A Voyage Round the World

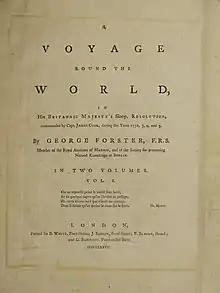
Title page from the first edition of "A Voyage Round the World"

A Voyage Round the World (complete title "A Voyage Round the World in His Britannic Majesty's Sloop, Resolution, Commanded by Capt. James Cook, During the Years 1772, 3, 4, and 5") is Georg Forster's report on the second voyage of the British explorer James Cook. During the preparations for Cook's voyage, the expedition's naturalist Joseph Banks had withdrawn his participation, and Georg's father, Johann Reinhold Forster, had taken his place at very short notice, with his seventeen-year-old son as his assistant. They sailed on with Cook, accompanied by under Tobias Furneaux. On the voyage, they circumnavigated the world, crossed the Antarctic Circle and sailed as far south as 71° 10, discovered several Pacific islands, encountered diverse cultures and described many species of plants and animals.